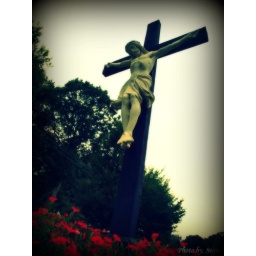
I passed this little church on the side of the road in Franklin, NC and snapped this great photo.